Thymidylate synthase

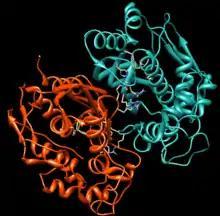
Thymidylate synthase as a homodimer

Figure 1. This figure depicts the homodimer that is TS. As you can see the orange and teal backbones never connect or intertwine, but there are side chains interactions between the dimers. On the orange protein, you can visibly detect two long side chains that enter the teal protein (this is located within the yellow circle). The other beige parts are side chains that interact within the active site. Just below the yellow circle, you are able to see the same pattern of side chains and configuration.